Universalist Church of America

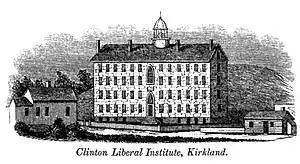
The Clinton Liberal Institute, described as being in the town of Kirkland because Clinton had not yet been incorporated

American Universalism developed from the influence of various Pietist and Anabaptist movements in Europe, including Quakers, Moravians, Methodists, Lutherans, Schwenkfelders, Schwarzenau Brethren, and others. Pietists emphasized individual piety and zeal and, following Zinzendorf, a "religion of the heart." Early followers were most often German in ancestry. The majority of the early American Universalists lived in the Mid-Atlantic colonies, though Rhode Island also had a fair number of followers. Adams Streeter (1735–1786), the first minister of Universalist congregations in Oxford and Milford, Massachusetts, original societies of Universalism in New England, came from a Baptist background, ordained in 1774. Hosea Ballou has been called the "father of American Universalism," along with John Murray, who founded the first Universalist church in America in Gloucester, Massachusetts, in 1774.